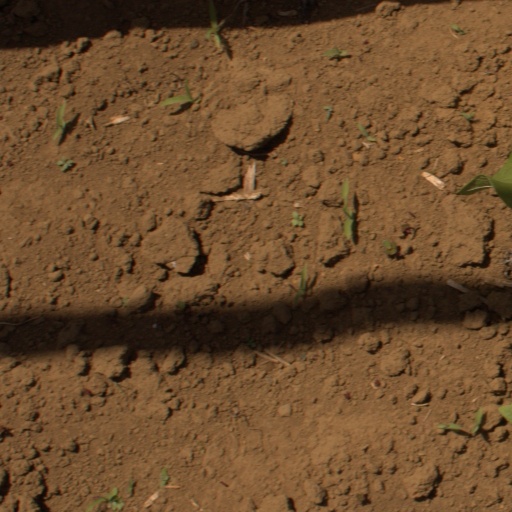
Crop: Jerusalem artichoke